Kreuzlingen Bernrain railway station

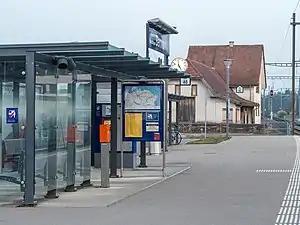
The station platform in 2020; the former station building is in the background

Kreuzlingen Bernrain railway station is a railway station in the municipality of Kreuzlingen, in the Swiss canton of Thurgau. It is an intermediate stop on the standard gauge Wil–Kreuzlingen line of THURBO, and is served as a request stop by local trains only. It is one of four stations within the municipality of Kreuzlingen.